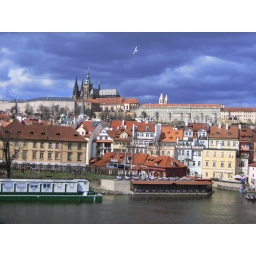
I caught a bird in the sky on film from afar!